Giuseppe Branzoli

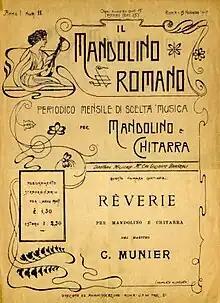
Cover of one of the 1909 issues of "Ill Mandolino Romano", published by Carlo Munier. Magazine was founded by Branzoli.

While in Rome, he devoted himself to historical musical research, with Professor Rodolfo Berwin. He also founded the periodical "Ill mandolino Romano" in an effort to advance the mandolin and guitar. The publication ran from 15 January 1907 until two years after his death in 1909.